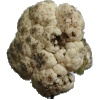
Label: cauliflower